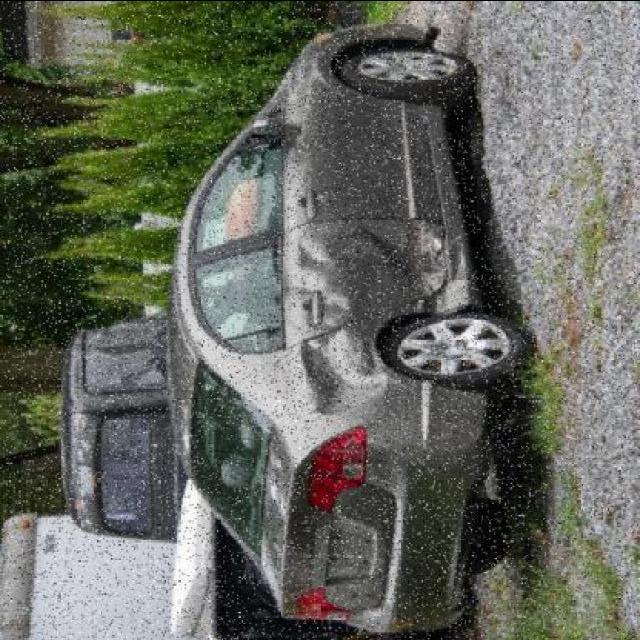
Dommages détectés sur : porte arrière droite, aile arrière droite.
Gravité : mineur